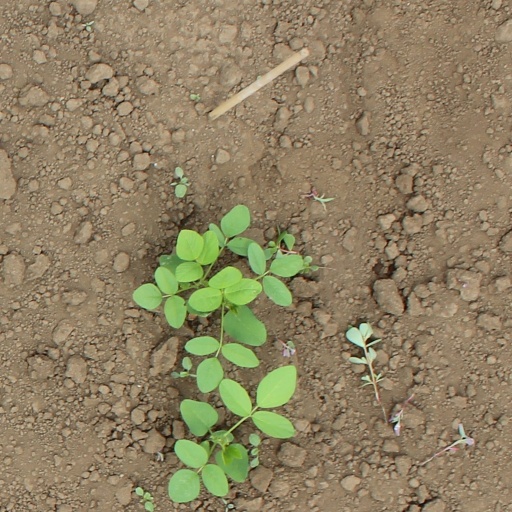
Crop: soybean